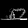
Label: Sandal